Costa Brava

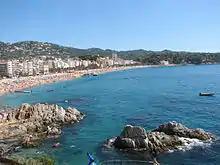
Bay of Lloret de Mar, most important summer resort of Costa Brava

The coast was named "Costa Brava" by in an article published in the Catalan newspaper "La Veu de Catalunya" in September 1908. Agulló, a journalist born in Girona, referred to the rugged landscape of the Mediterranean coast which runs from the River Tordera, near Blanes, to Banyuls with the name "Costa Brava". "Costa" is the Catalan and Spanish word for 'coast', while "Brava" in both languages means 'rugged' or 'wild'. This term was officially recognized and promoted in the 1960s as it was deemed suitable to promote tourism in the region. Before Costa Brava became the official name, other names were suggested, such as "Costa Grega" (Greek Coast), "Costa del Corall" (Coral Coast), "Costa Serena" (Serene Coast), "Costes de Llevant" (Levant Coasts) or "Marina de l'Empordà" (Empordà Marine).